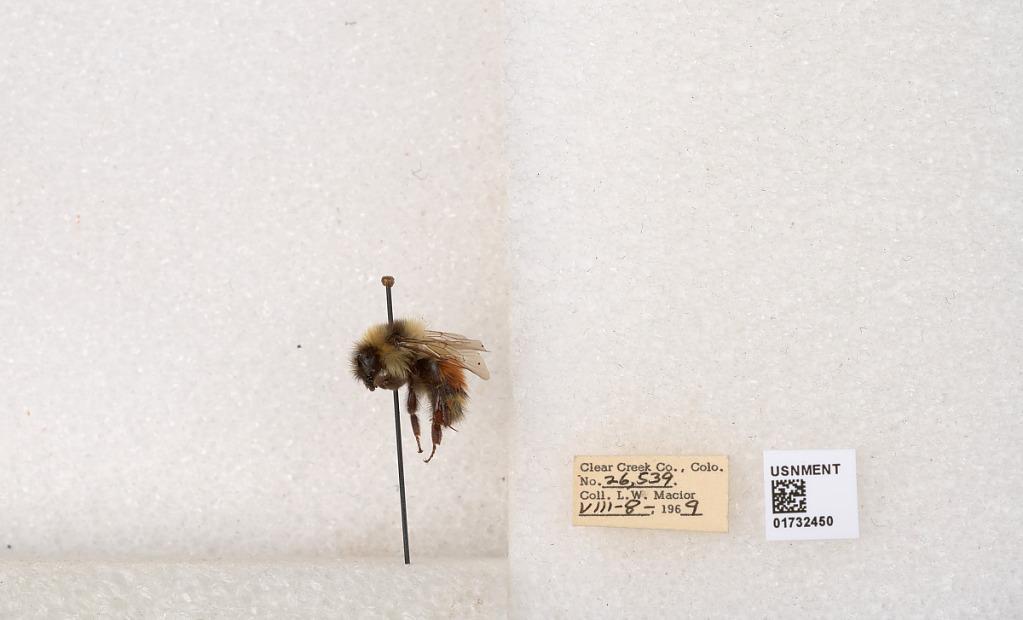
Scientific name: Bombus (Pyrobombus) sylvicola Kirby
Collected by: L. Macior
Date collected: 1969-8-8
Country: United States
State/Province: Colorado
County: Clear Creek
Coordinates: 39.7006, -105.694